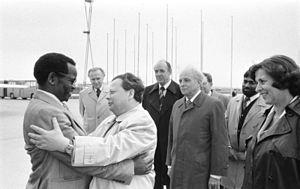
L'histoire de l'Afrique du Sud est très riche et très complexe du fait de la juxtaposition de peuples et de cultures différentes qui se succèdent et se côtoient depuis la Préhistoire. Les Bochimans y sont présents depuis au moins 25 000 ans et les Bantous, depuis au moins 1 500 ans. Les deux peuples auraient généralement cohabité paisiblement. L'histoire écrite débute avec l'arrivée des Européens, en commençant par les Portugais qui décident de ne pas coloniser la région, laissant la place aux Néerlandais. Les Britanniques contestent leur prééminence vers la fin du xviiiᵉ siècle, ce qui mène à deux guerres. Le xxᵉ siècle est marqué par le système législatif séparatiste et ségrégationniste de l'apartheid puis par l'élection de Nelson Mandela, premier président noir d'Afrique du Sud, à la suite des premières élections nationales multiraciales au suffrage universel organisées dans le pays.